Varsity (Cambridge)

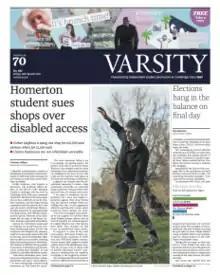
"Varsity" issue 827

Varsity is the oldest of Cambridge University's main student newspapers. It has been published continuously since 1947 and is one of only three fully independent student newspapers in the UK. It moved back to being a weekly publication in Michaelmas 2015, and is published every Friday during term time.